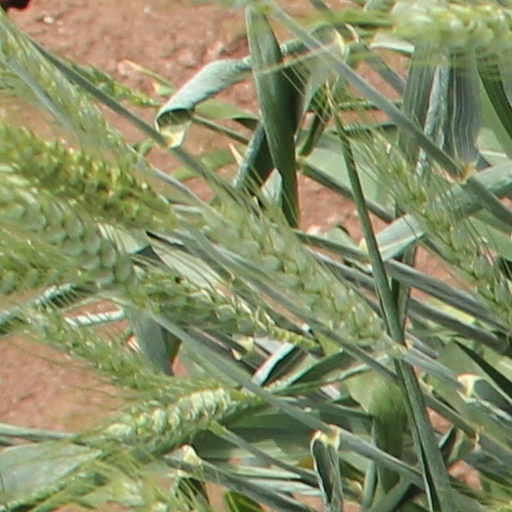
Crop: wheat